Muscat

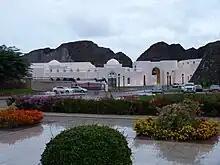
Oman Council building in Muscat

Mina'a Sultan Qaboos, Muscat's main trading port, is a trading hub between the Persian Gulf, the Indian subcontinent and the Far East with an annual volume of about 1.6 million tons. However, the emergence of the Jebel Ali Free Zone in neighboring Dubai, United Arab Emirates, has made that port the premier maritime trading port of the region with about 44 million tons traded in cargo annually. Many infrastructural facilities are owned and operated by the government of Oman. Omantel is the major telecommunications organization in Oman and provides local, long-distance and international dialing facilities and operates as the country's only ISP. Recent liberalization of the mobile telephone market has seen the establishment of a second provider, Ooredoo.